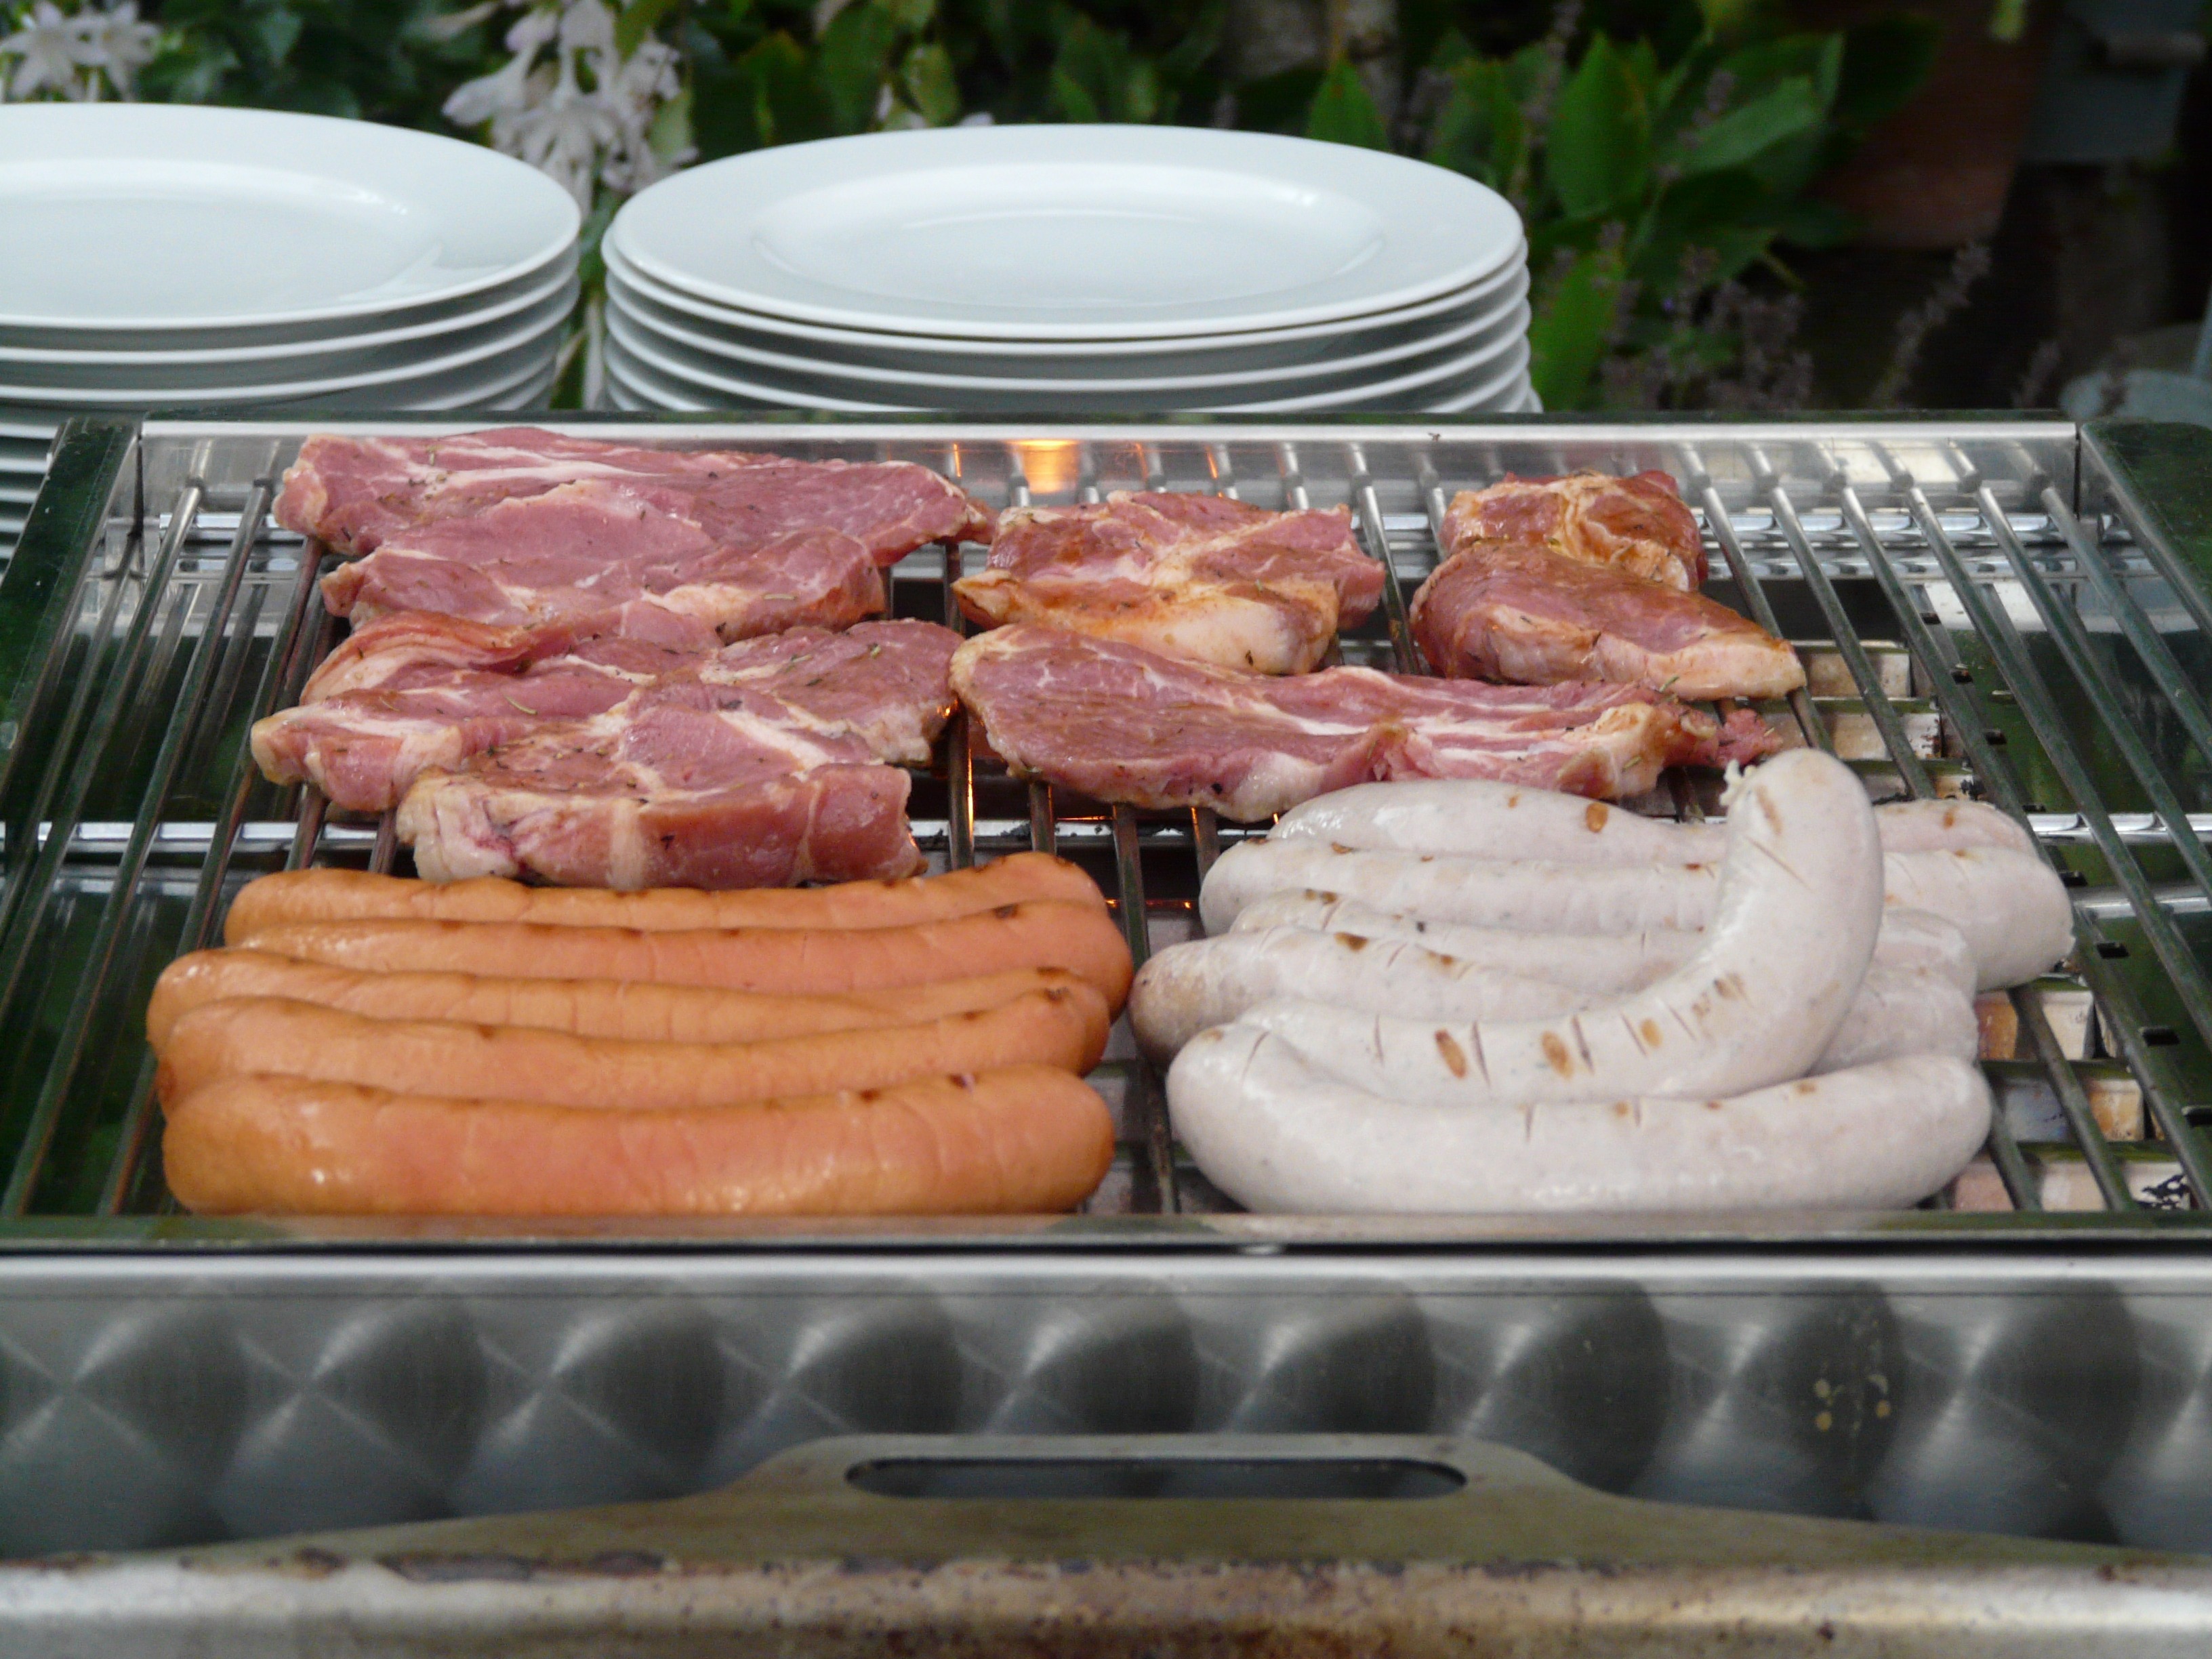
dish, meal, food, plate, meat, barbecue, cuisine, preparation, grill, sausage, roasting, grilling, barbecue grill, outdoor grill, animal source foods, samgyeopsal